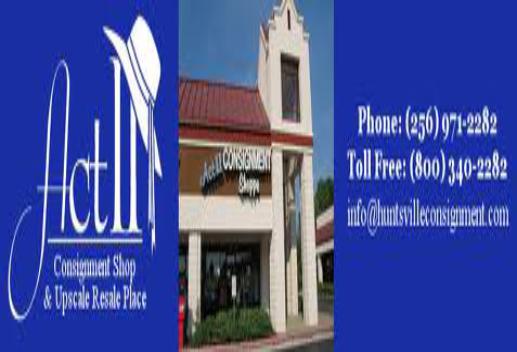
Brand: Act II
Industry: Food